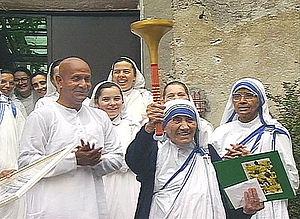
Sri Chinmoy, né Chinmoy Kumar Ghose, est un maître spirituel indien, écrivain, poète, artiste peintre et musicien.